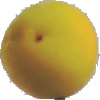
Label: Peach 2